Masquerade ceremony

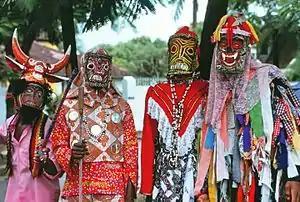
John Canoe Dancers Jamaica 1975 December

There has been evidence of masks linked to rituals since the Neolithic era. Some of the earliest masks are from the Southern Levantine dated to the mid-ninth and eighth millennia BC. These masks were located amongst various artifacts linked to ancient ceremonies. Items found include modeled skulls, gypsum, beads of wood, textiles, flint, basketry, bone, anthropomorphic, and zoomorphic figurines. Figurines also included miniature stone masks that represent what masks, made of organic materials, possibly resembled. Most masks from that era were made of less durable materials like wood, fibers, textiles, and feathers. Because of this, they were lost to time. Masks made of longer lasting material are rare leaving mostly these miscellaneous articles. Archaeologists concur with the use of masks in religious ceremonies but because of their rarity, they are unable to study masks further to uphold their preservation. Archaeologists have also recovered cave marking depictions that show cranes with human legs but other birds anatomically correct. Experts have linked these depictions to prehistoric masked ceremonies.